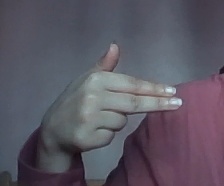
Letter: ghain